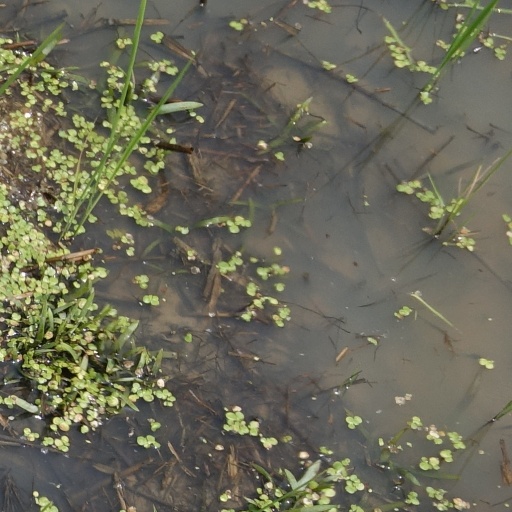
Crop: rice